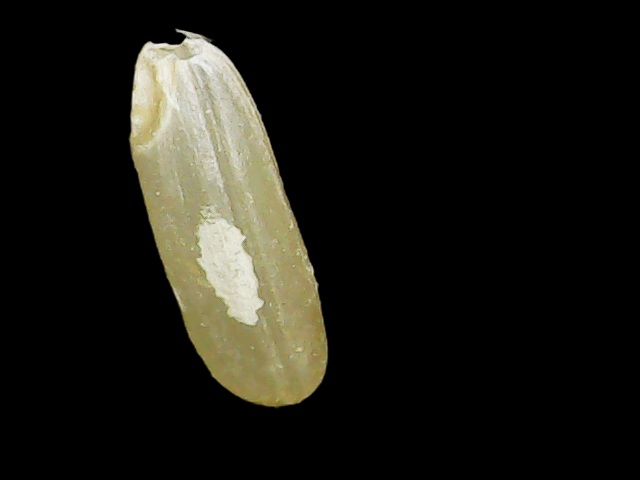
Rice variety: Binadhan17